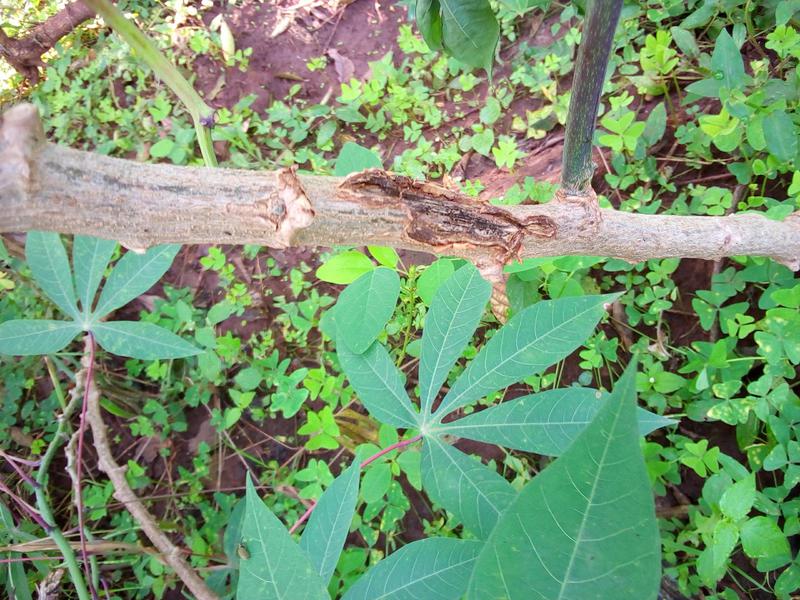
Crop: cassava
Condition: healthy